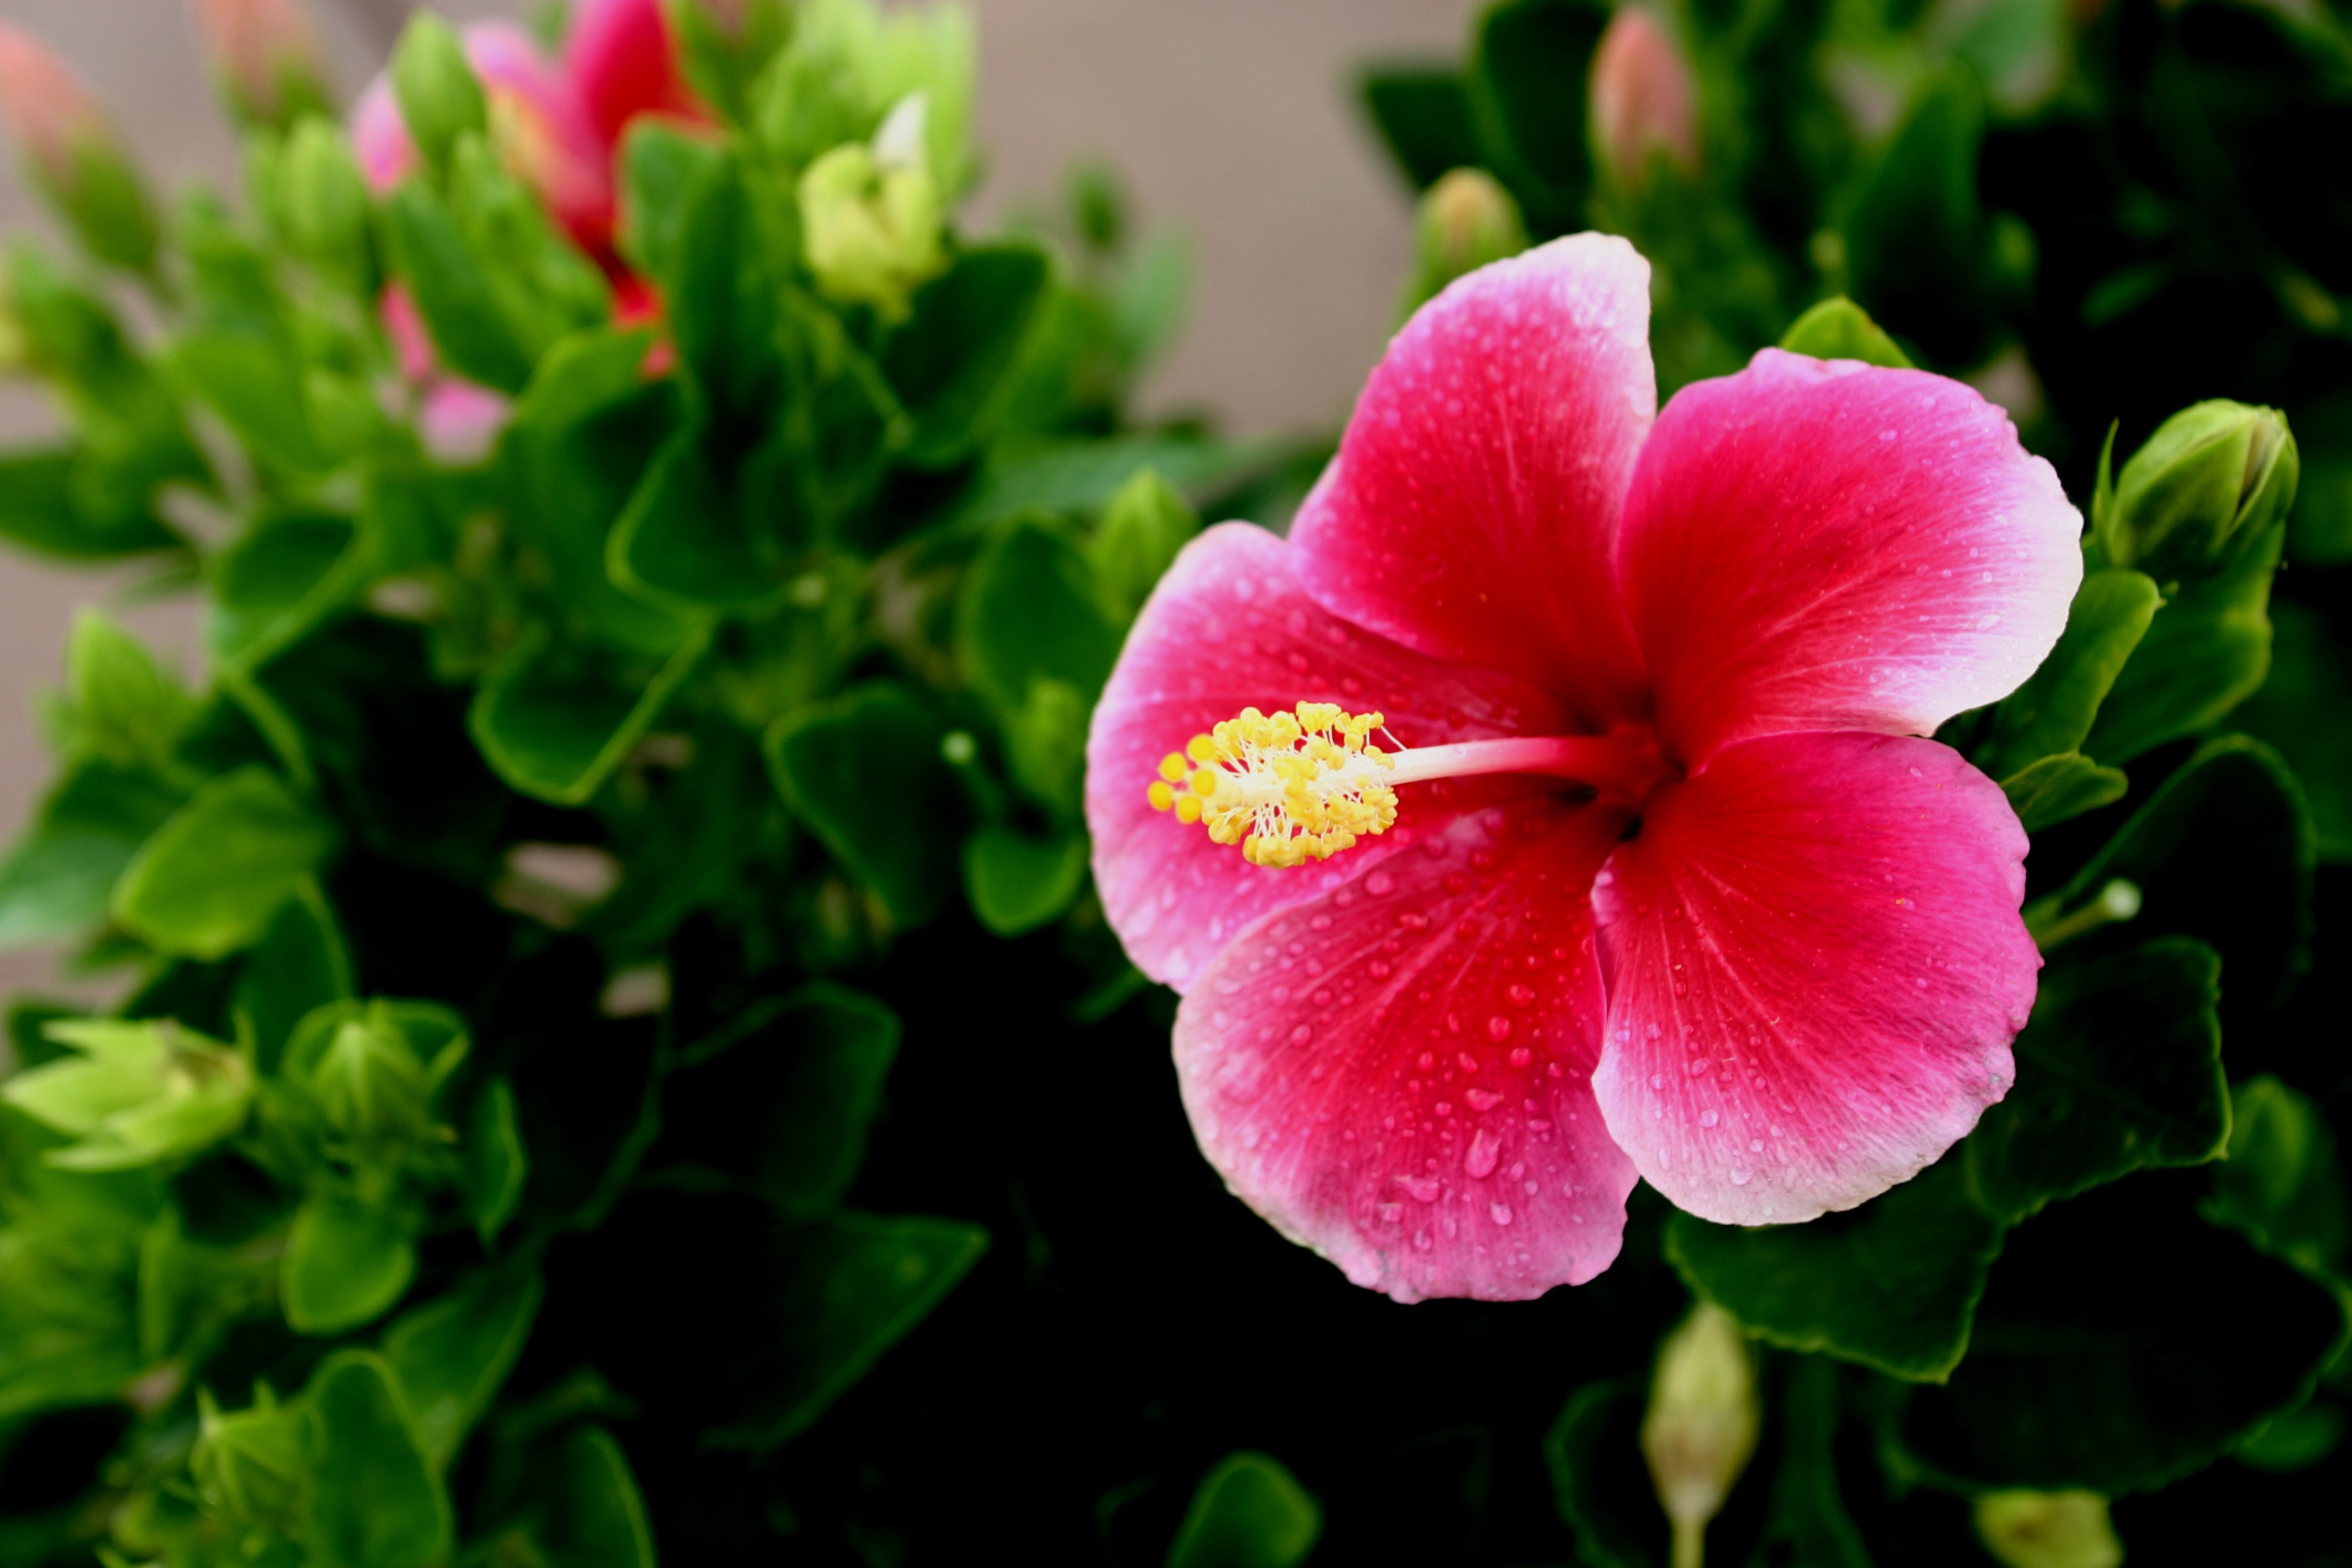
outdoor, blossom, plant, flower, petal, paradise, tropical, botany, hawaii, flora, shrub, hibiscus, macro photography, flowering plant, annual plant, land plant